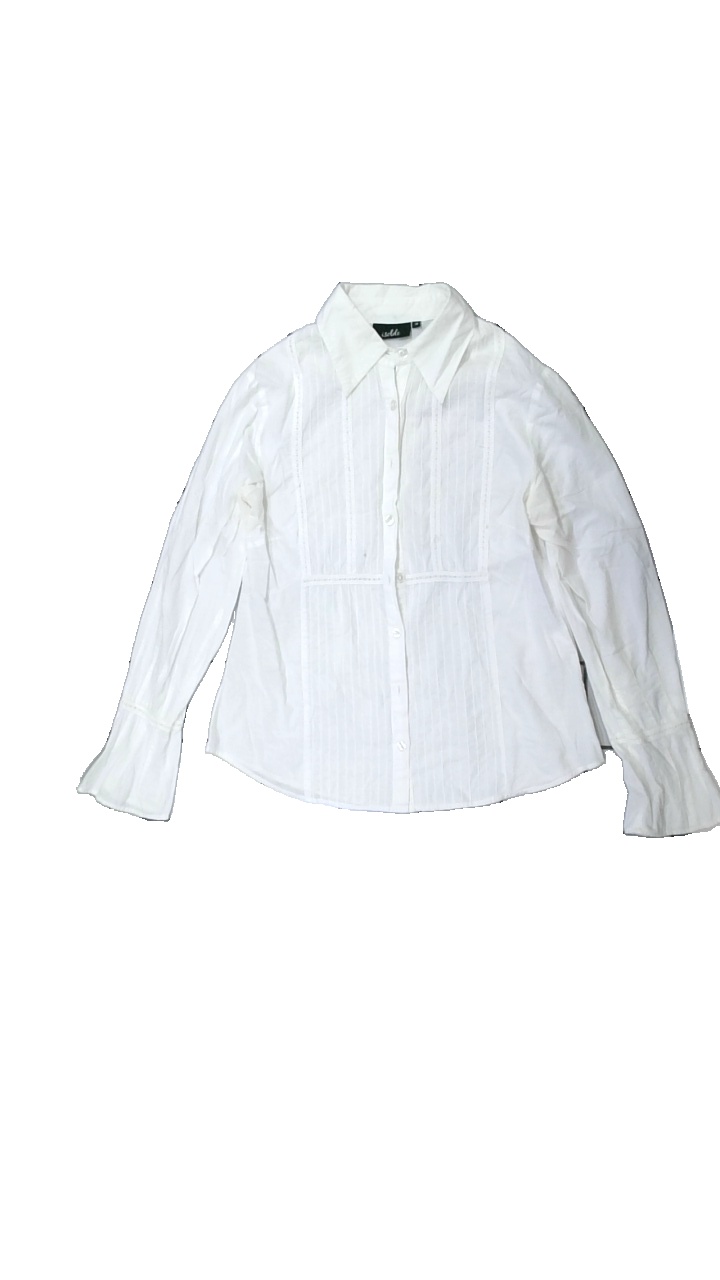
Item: Shirt (Ladies)
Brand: Isolde
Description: vit skjorta med fläckar i armhålorna
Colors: White
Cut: Regular
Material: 100% cotton
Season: All
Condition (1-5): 2
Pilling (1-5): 5
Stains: Major
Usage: Export
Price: <50